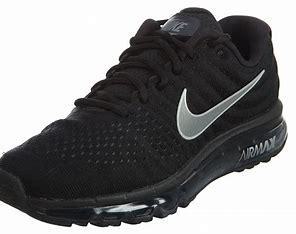
Brand: Nike
Model: Air Max 2017